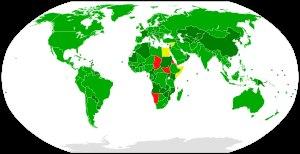
La liste des États parties de la Convention sur l'interdiction des armes biologiques reprend les États qui ont signé et ratifié ou qui ont accédé à la dite Convention, de son nom officiel Convention sur l'interdiction de la mise au point, de la fabrication et du stockage des armes bactériologiques ou à toxines et sur leur destruction.